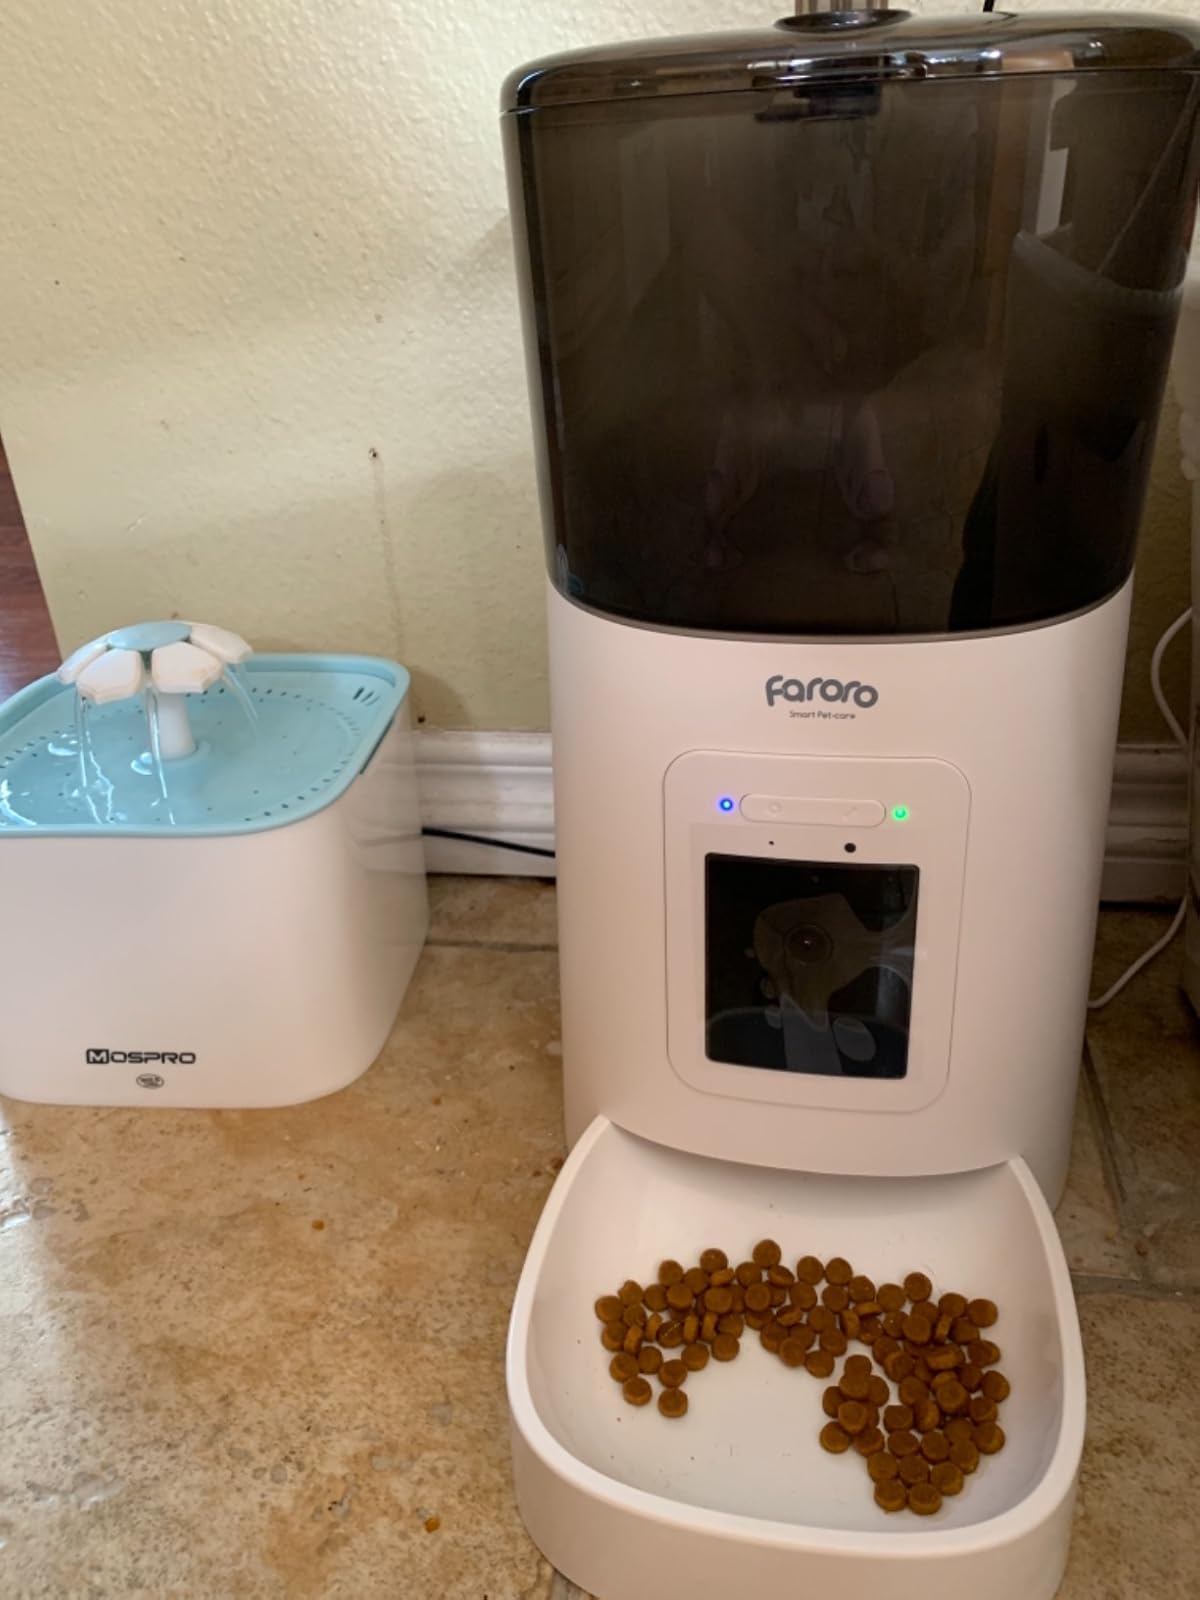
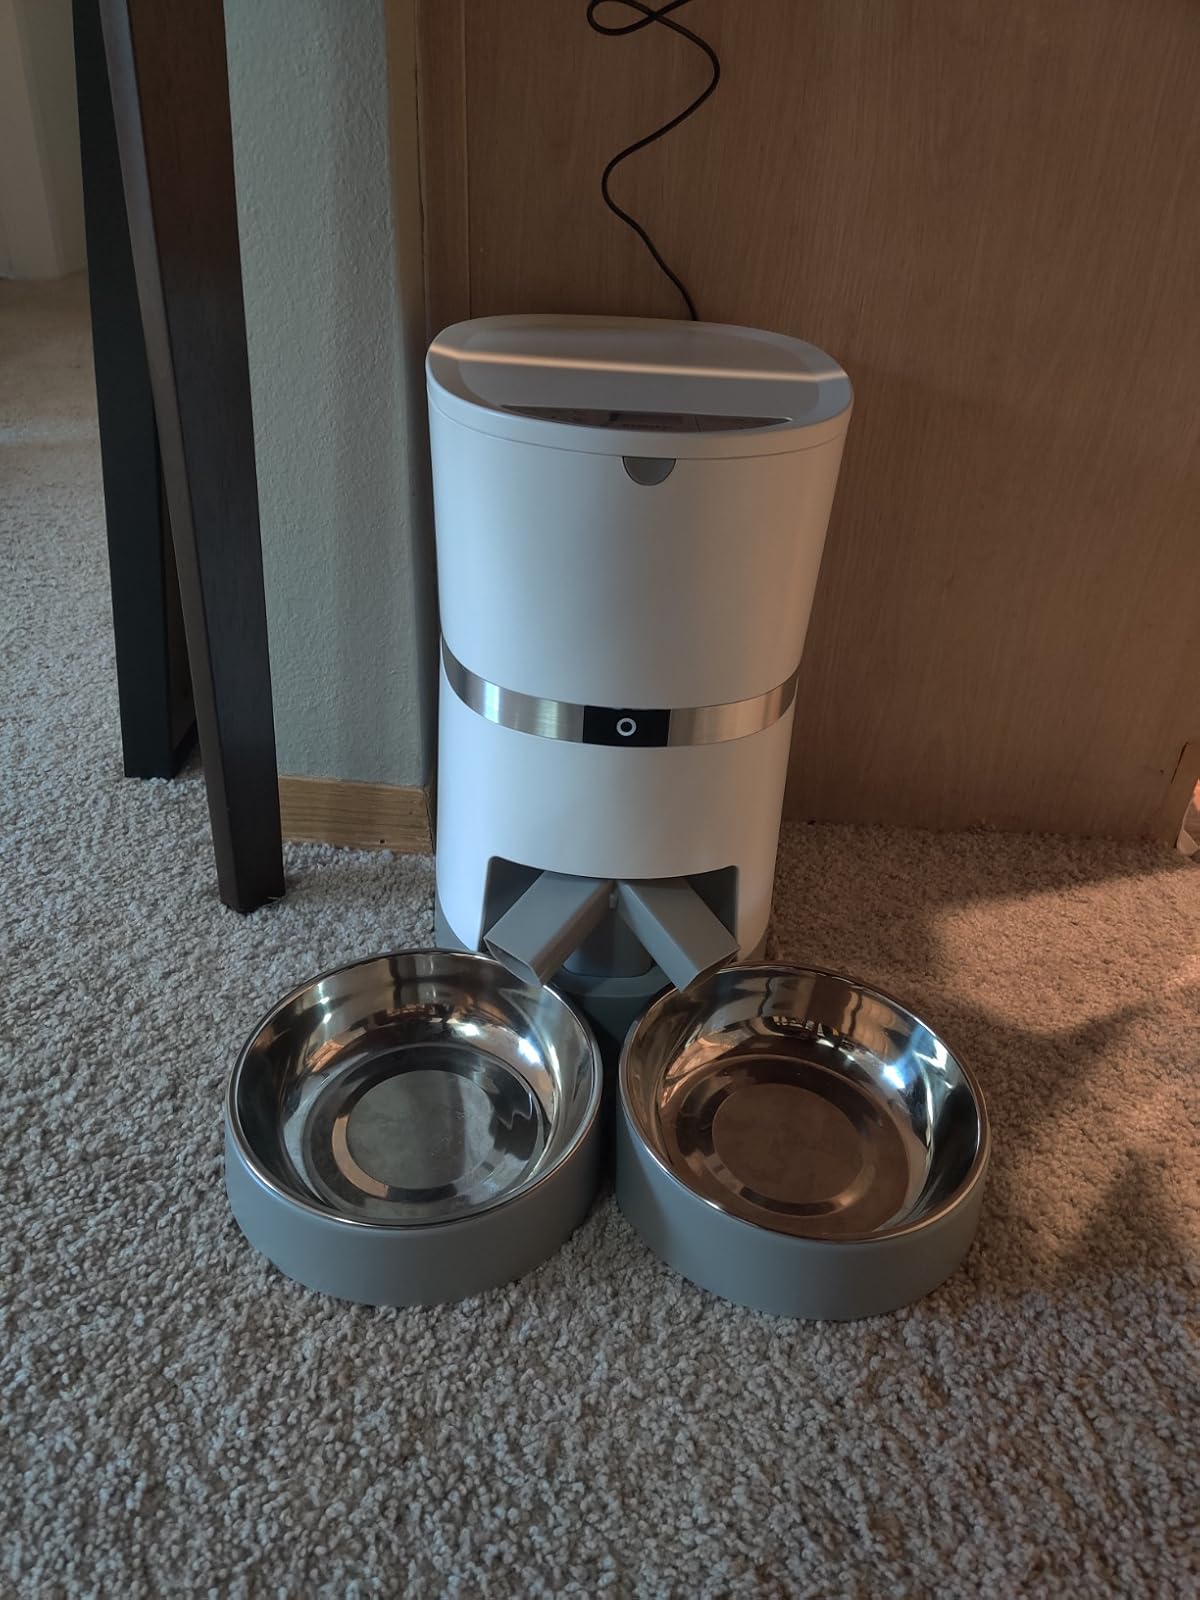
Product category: items_feeder
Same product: no